Bailey Peninsula

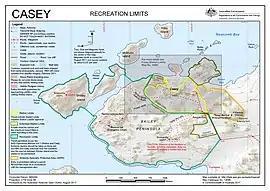
Map of Bailey Peninsula with the Casey Station

Bailey Peninsula is a rocky peninsula, about long and wide, on the Budd Coast of Wilkes Land in Antarctica. It is the site of Australia’s Casey Station.